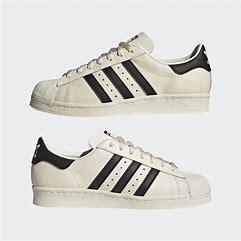
Brand: Adidas
Model: Superstar 82